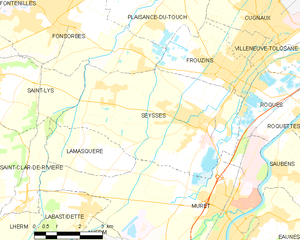
Seysses est une commune française qui se situe dans le département de la Haute-Garonne en région Occitanie.